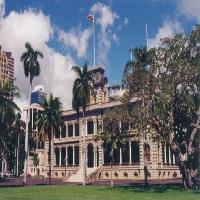
Weather: sun or clear